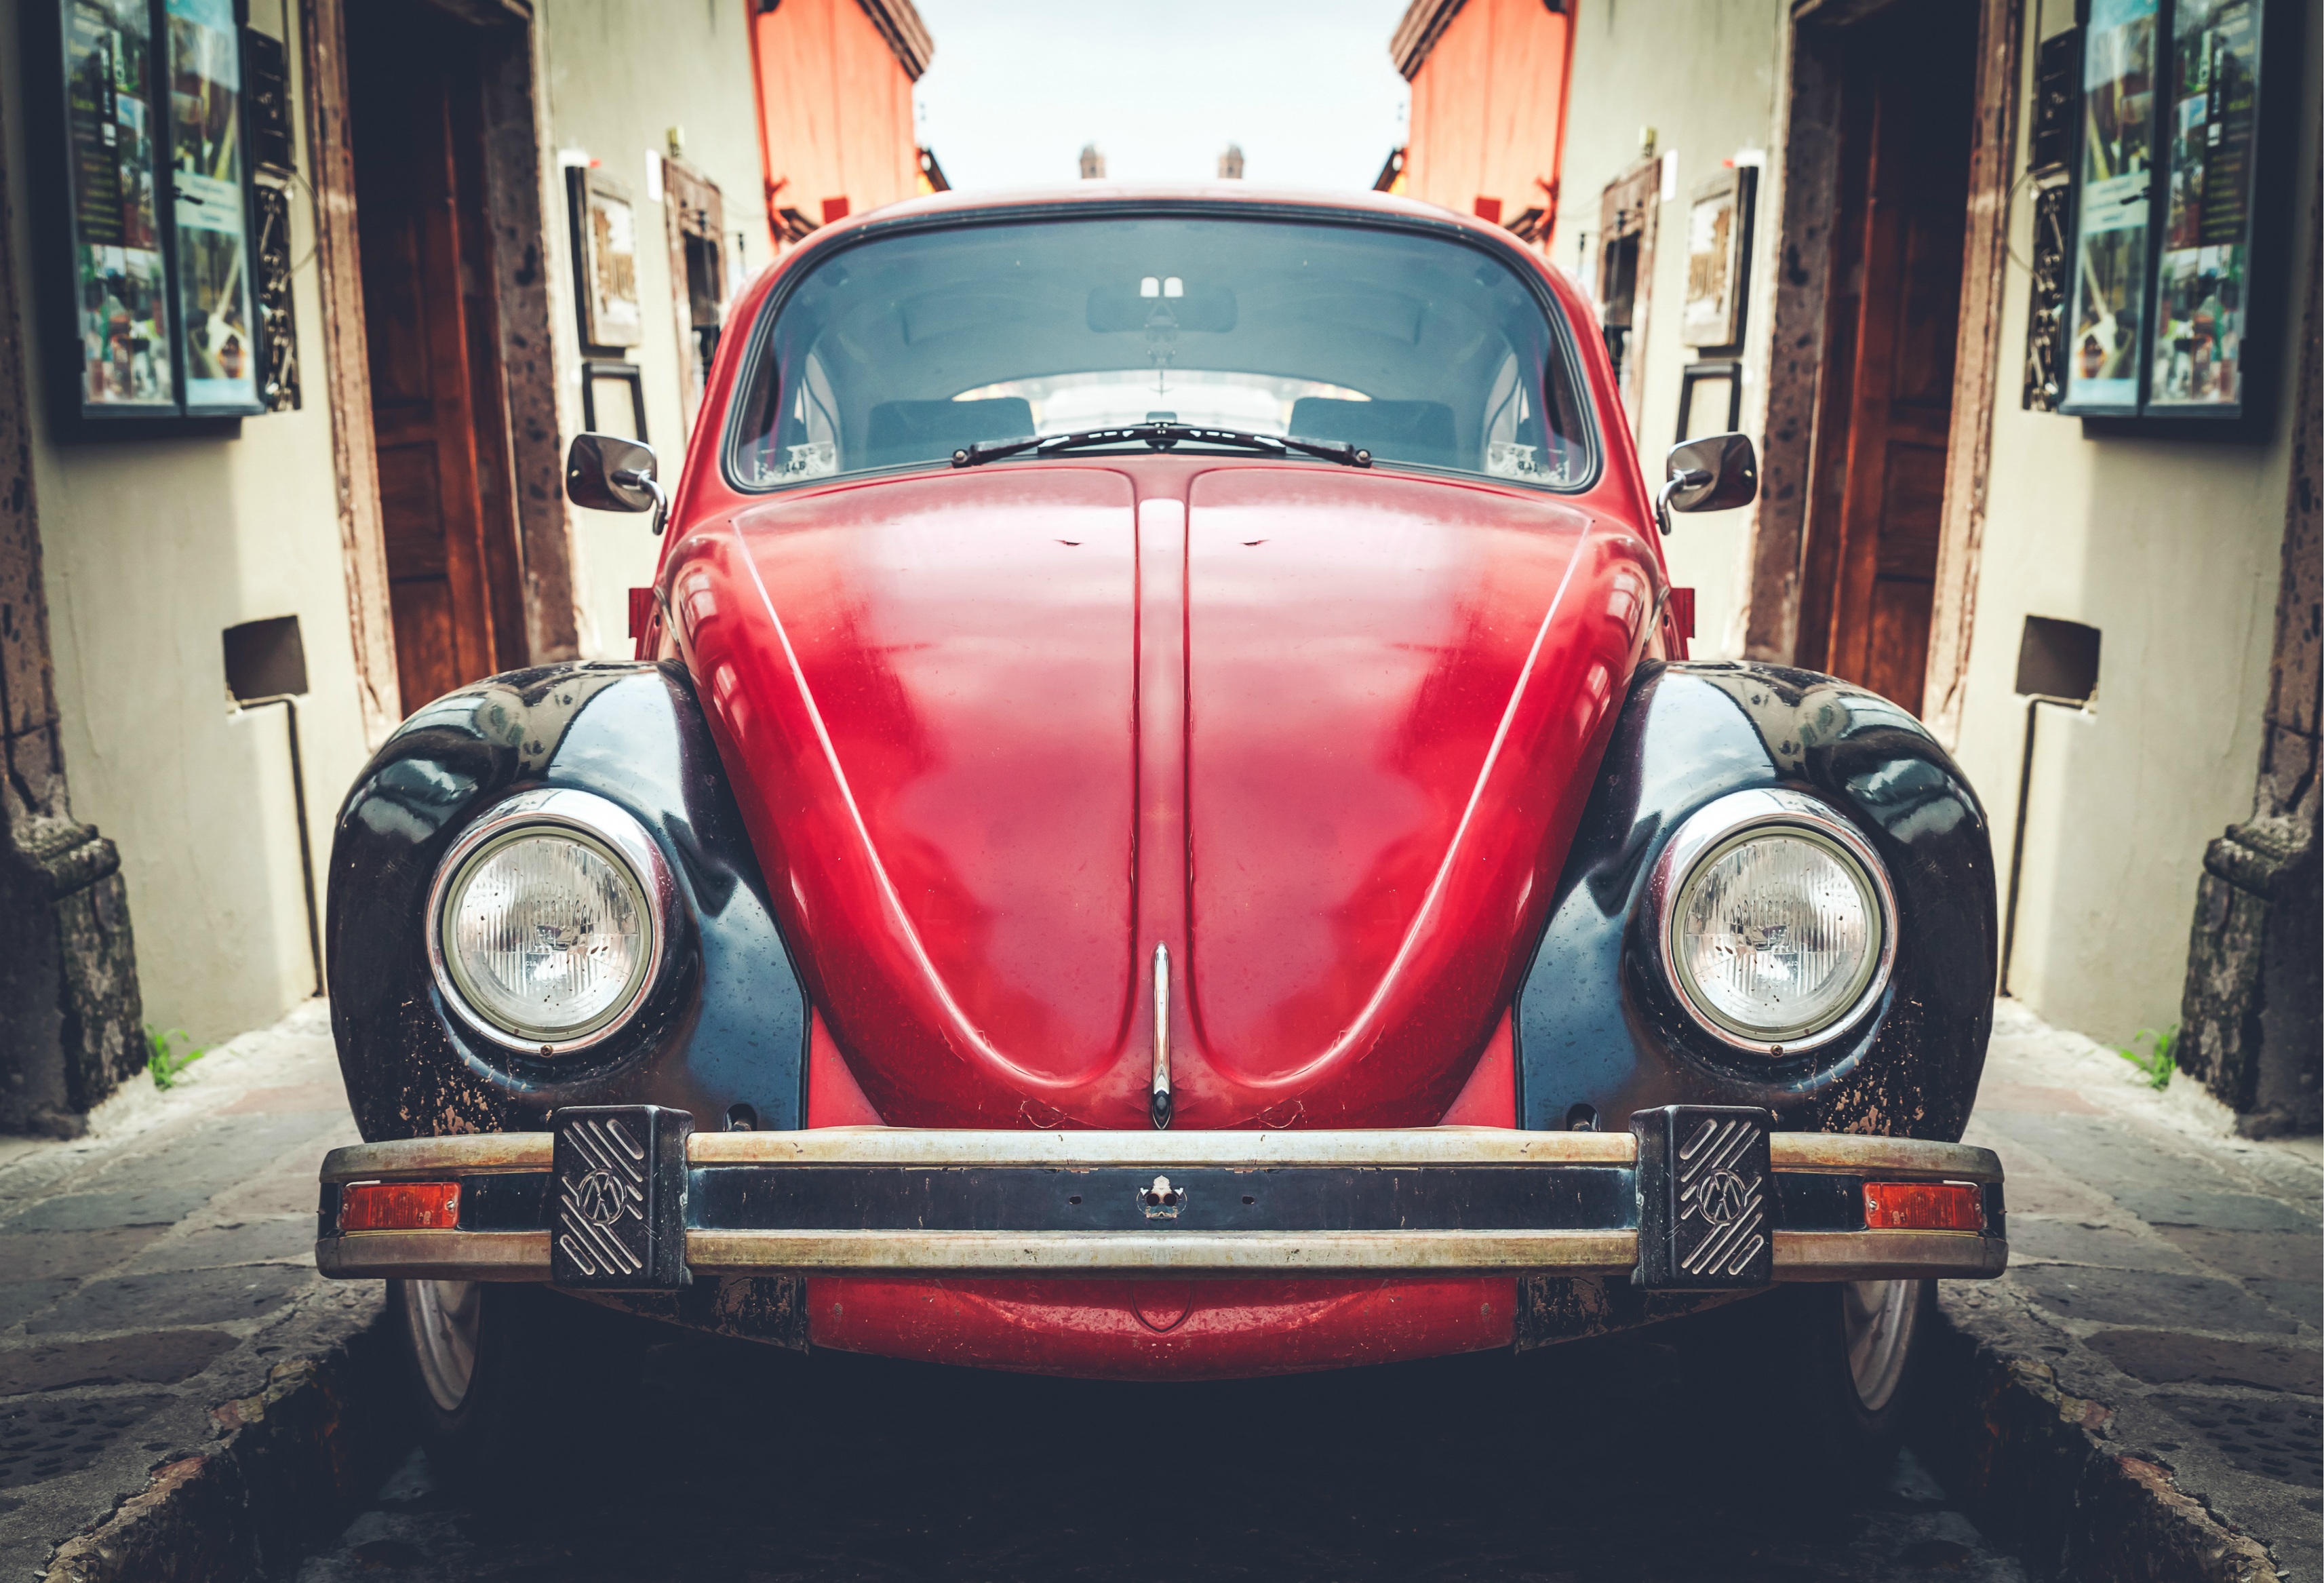
road, car, vintage, automobile, volkswagen, vehicle, automotive, motor vehicle, vintage car, headlights, classic, beetle, antique car, city car, off road vehicle, land vehicle, volkswagen beetle, automobile make, compact car, automotive design, mid size car, subcompact car, volkswagen type 14a